Electricity sector in Italy

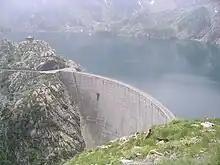
Entracque Power Plant in Entracque, Piedmont

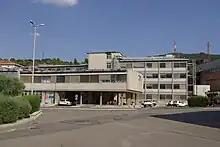
Geothermal power plant in Larderello, Tuscany

Italy was the first country in the world to exploit geothermal energy to produce electricity. The high geothermal gradient that forms part of the peninsula makes it potentially exploitable also in other regions; research carried out in the 1960s and 1970s identified potential geothermal fields in Lazio and Tuscany, as well as in most volcanic islands. Prince Piero Ginori Conti tested the first geothermal power generator on 4 July 1904 in Larderello, in the province of Pisa. It successfully lit four light bulbs. In 2019, Italy held 6th place in the world for geothermal electricity production with 6.07 TWh, or 6.7% of global geothermal production.